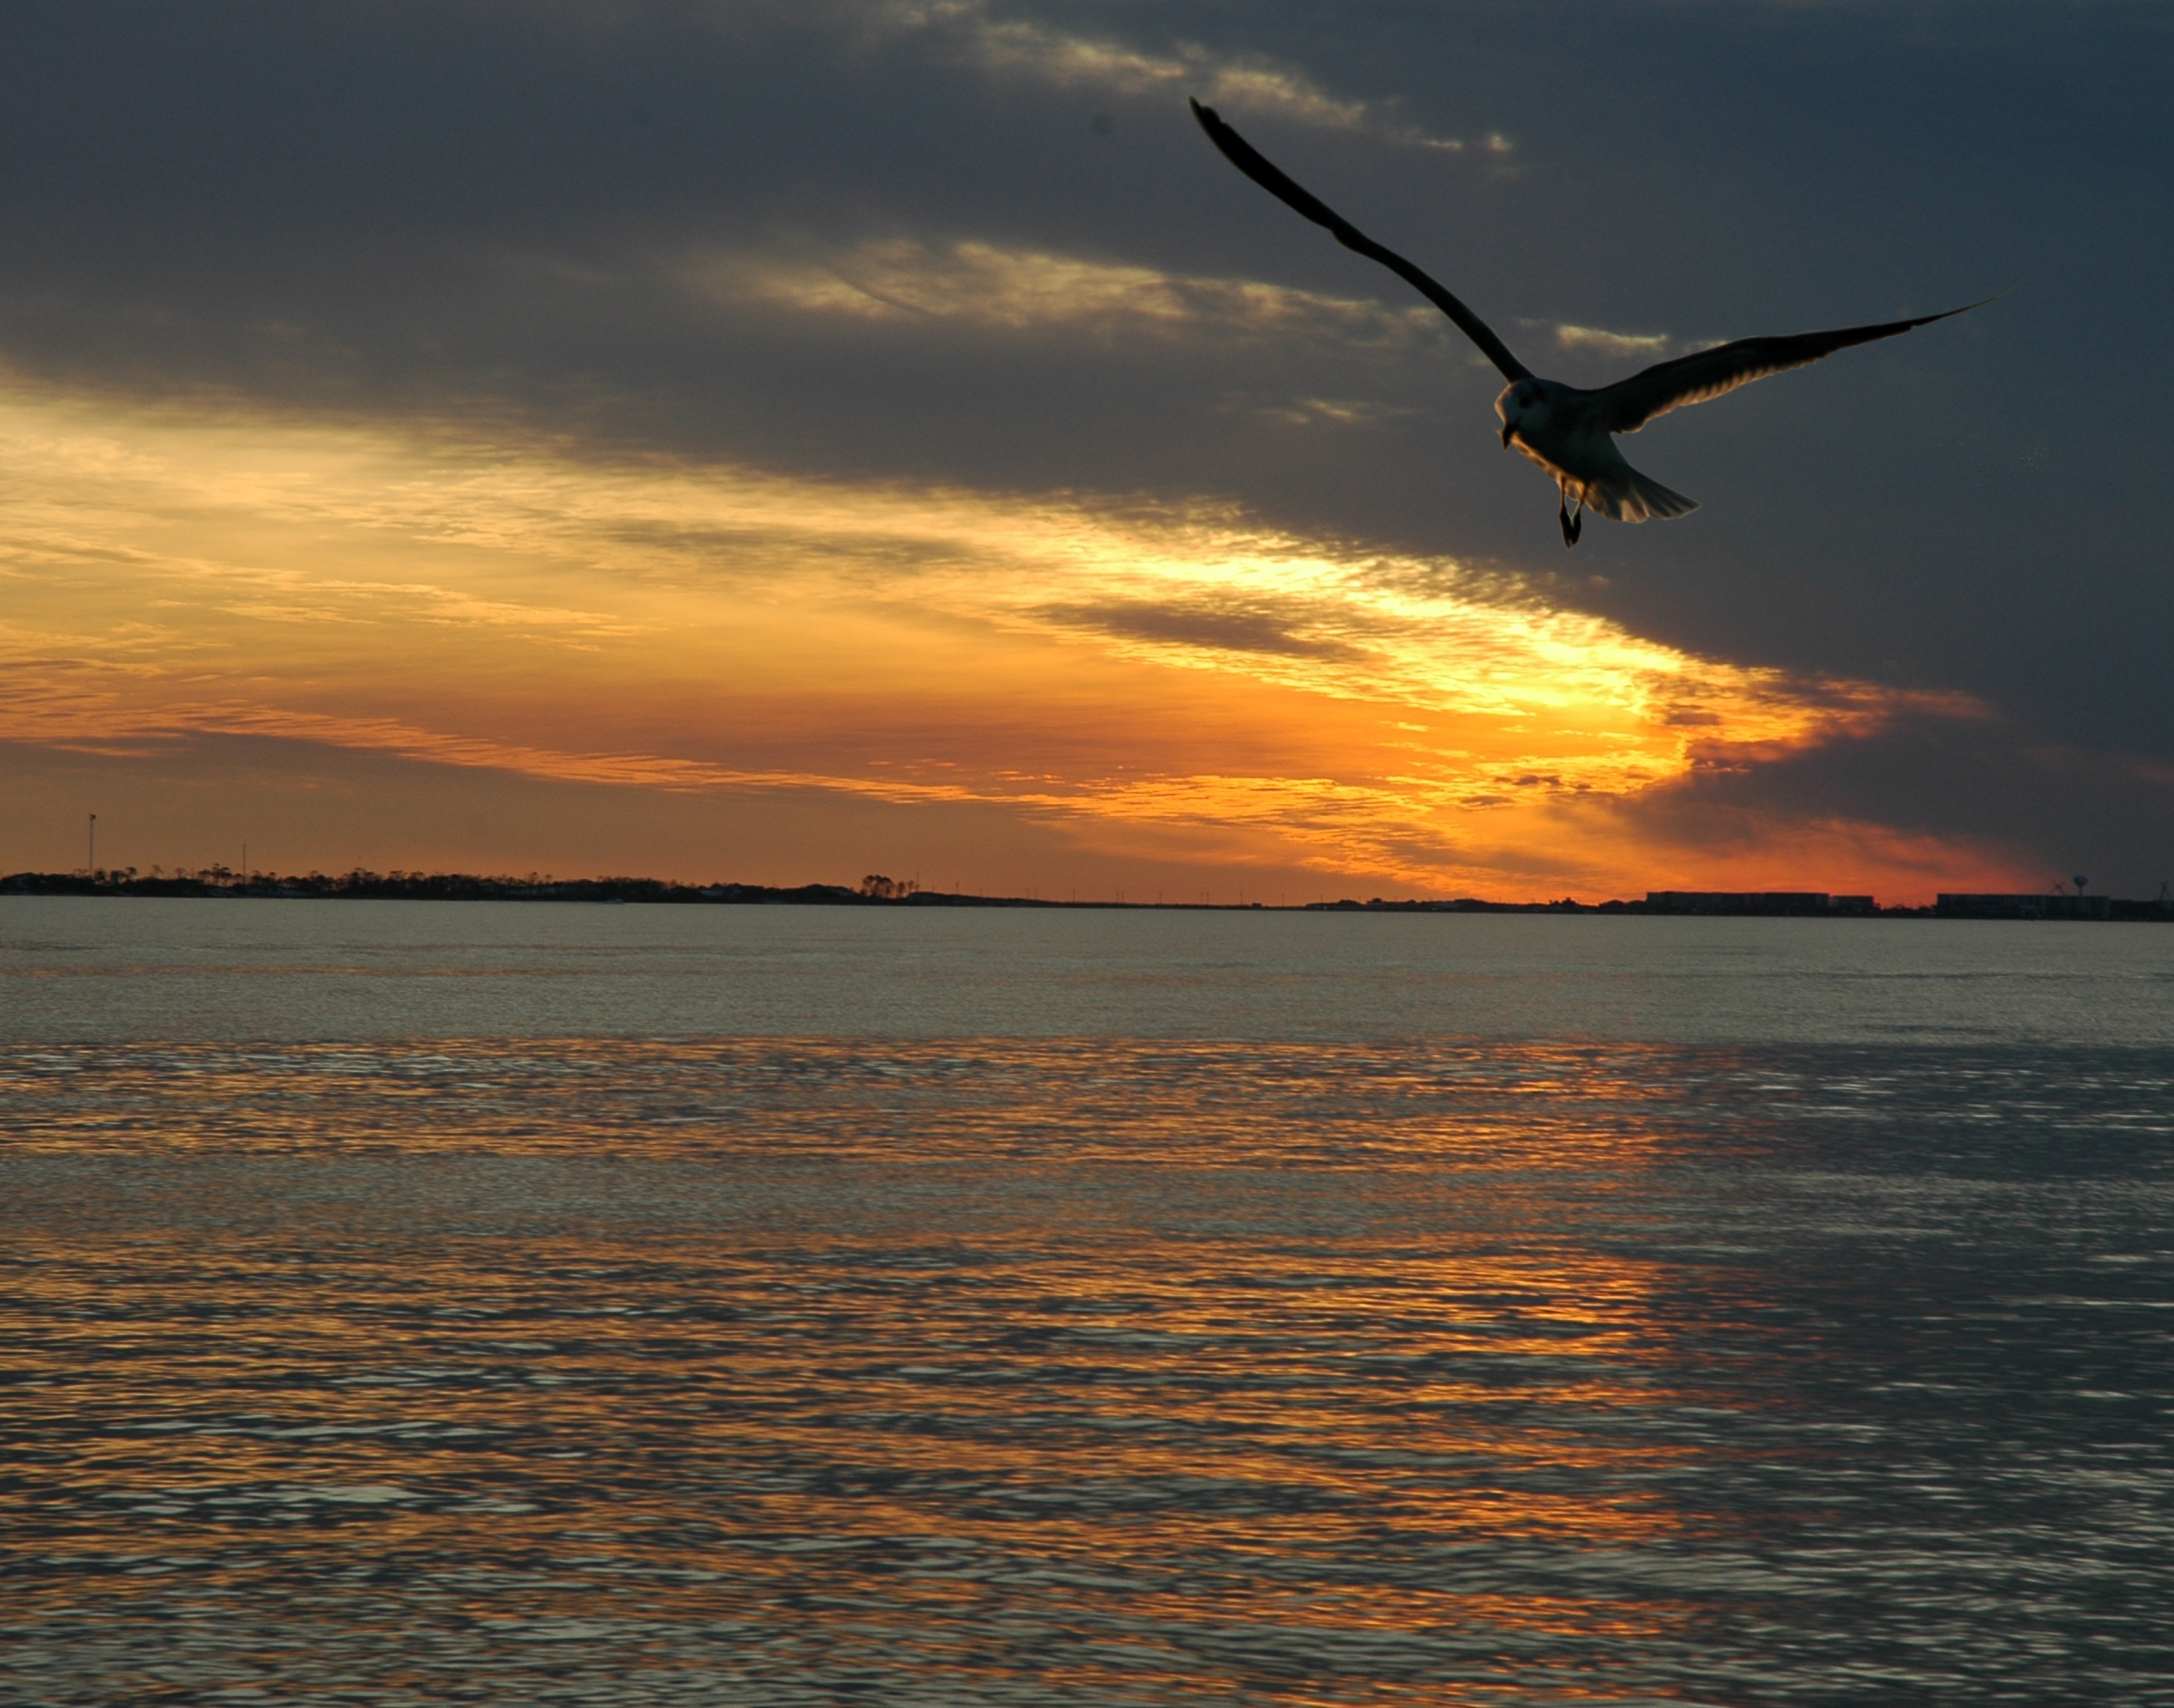
beach, landscape, sea, coast, nature, ocean, horizon, silhouette, bird, cloud, sun, sunrise, sunset, sunlight, morning, shore, wave, dawn, seabird, flying, seagull, summer, dusk, evening, twilight, orange, reflection, tropical, romantic, yellow, beach sunset